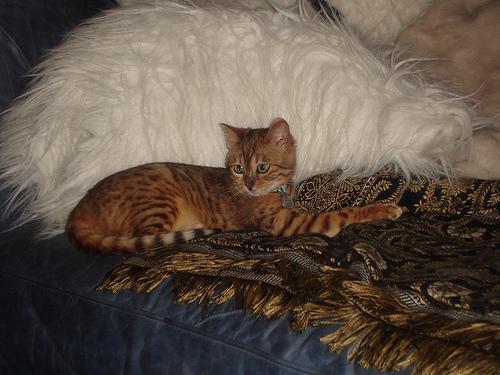
Bengal